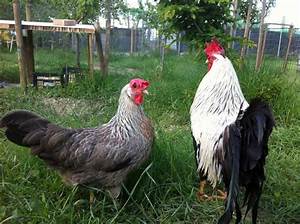
Label: chicken